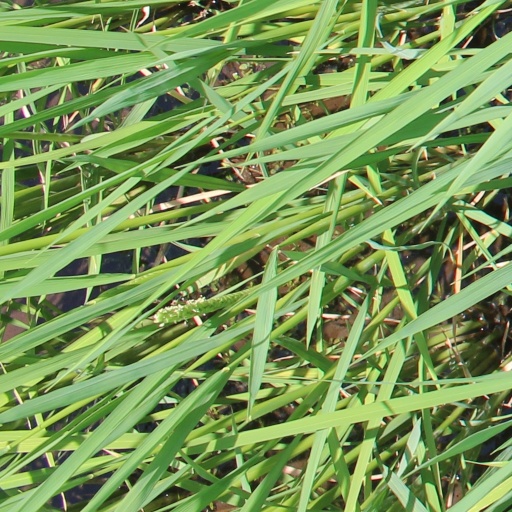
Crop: rice